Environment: real
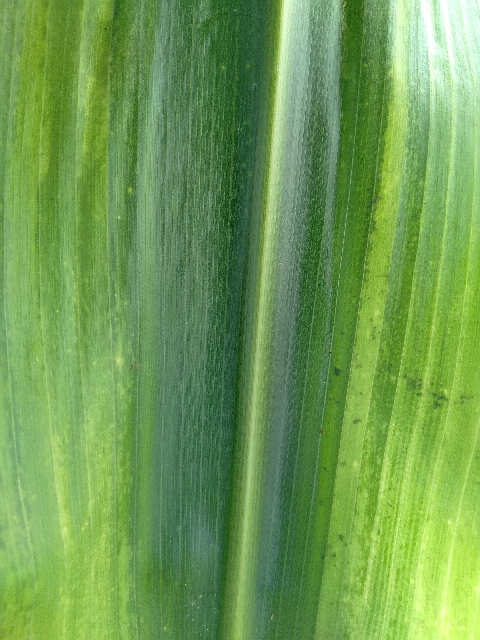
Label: lethal_necrosis